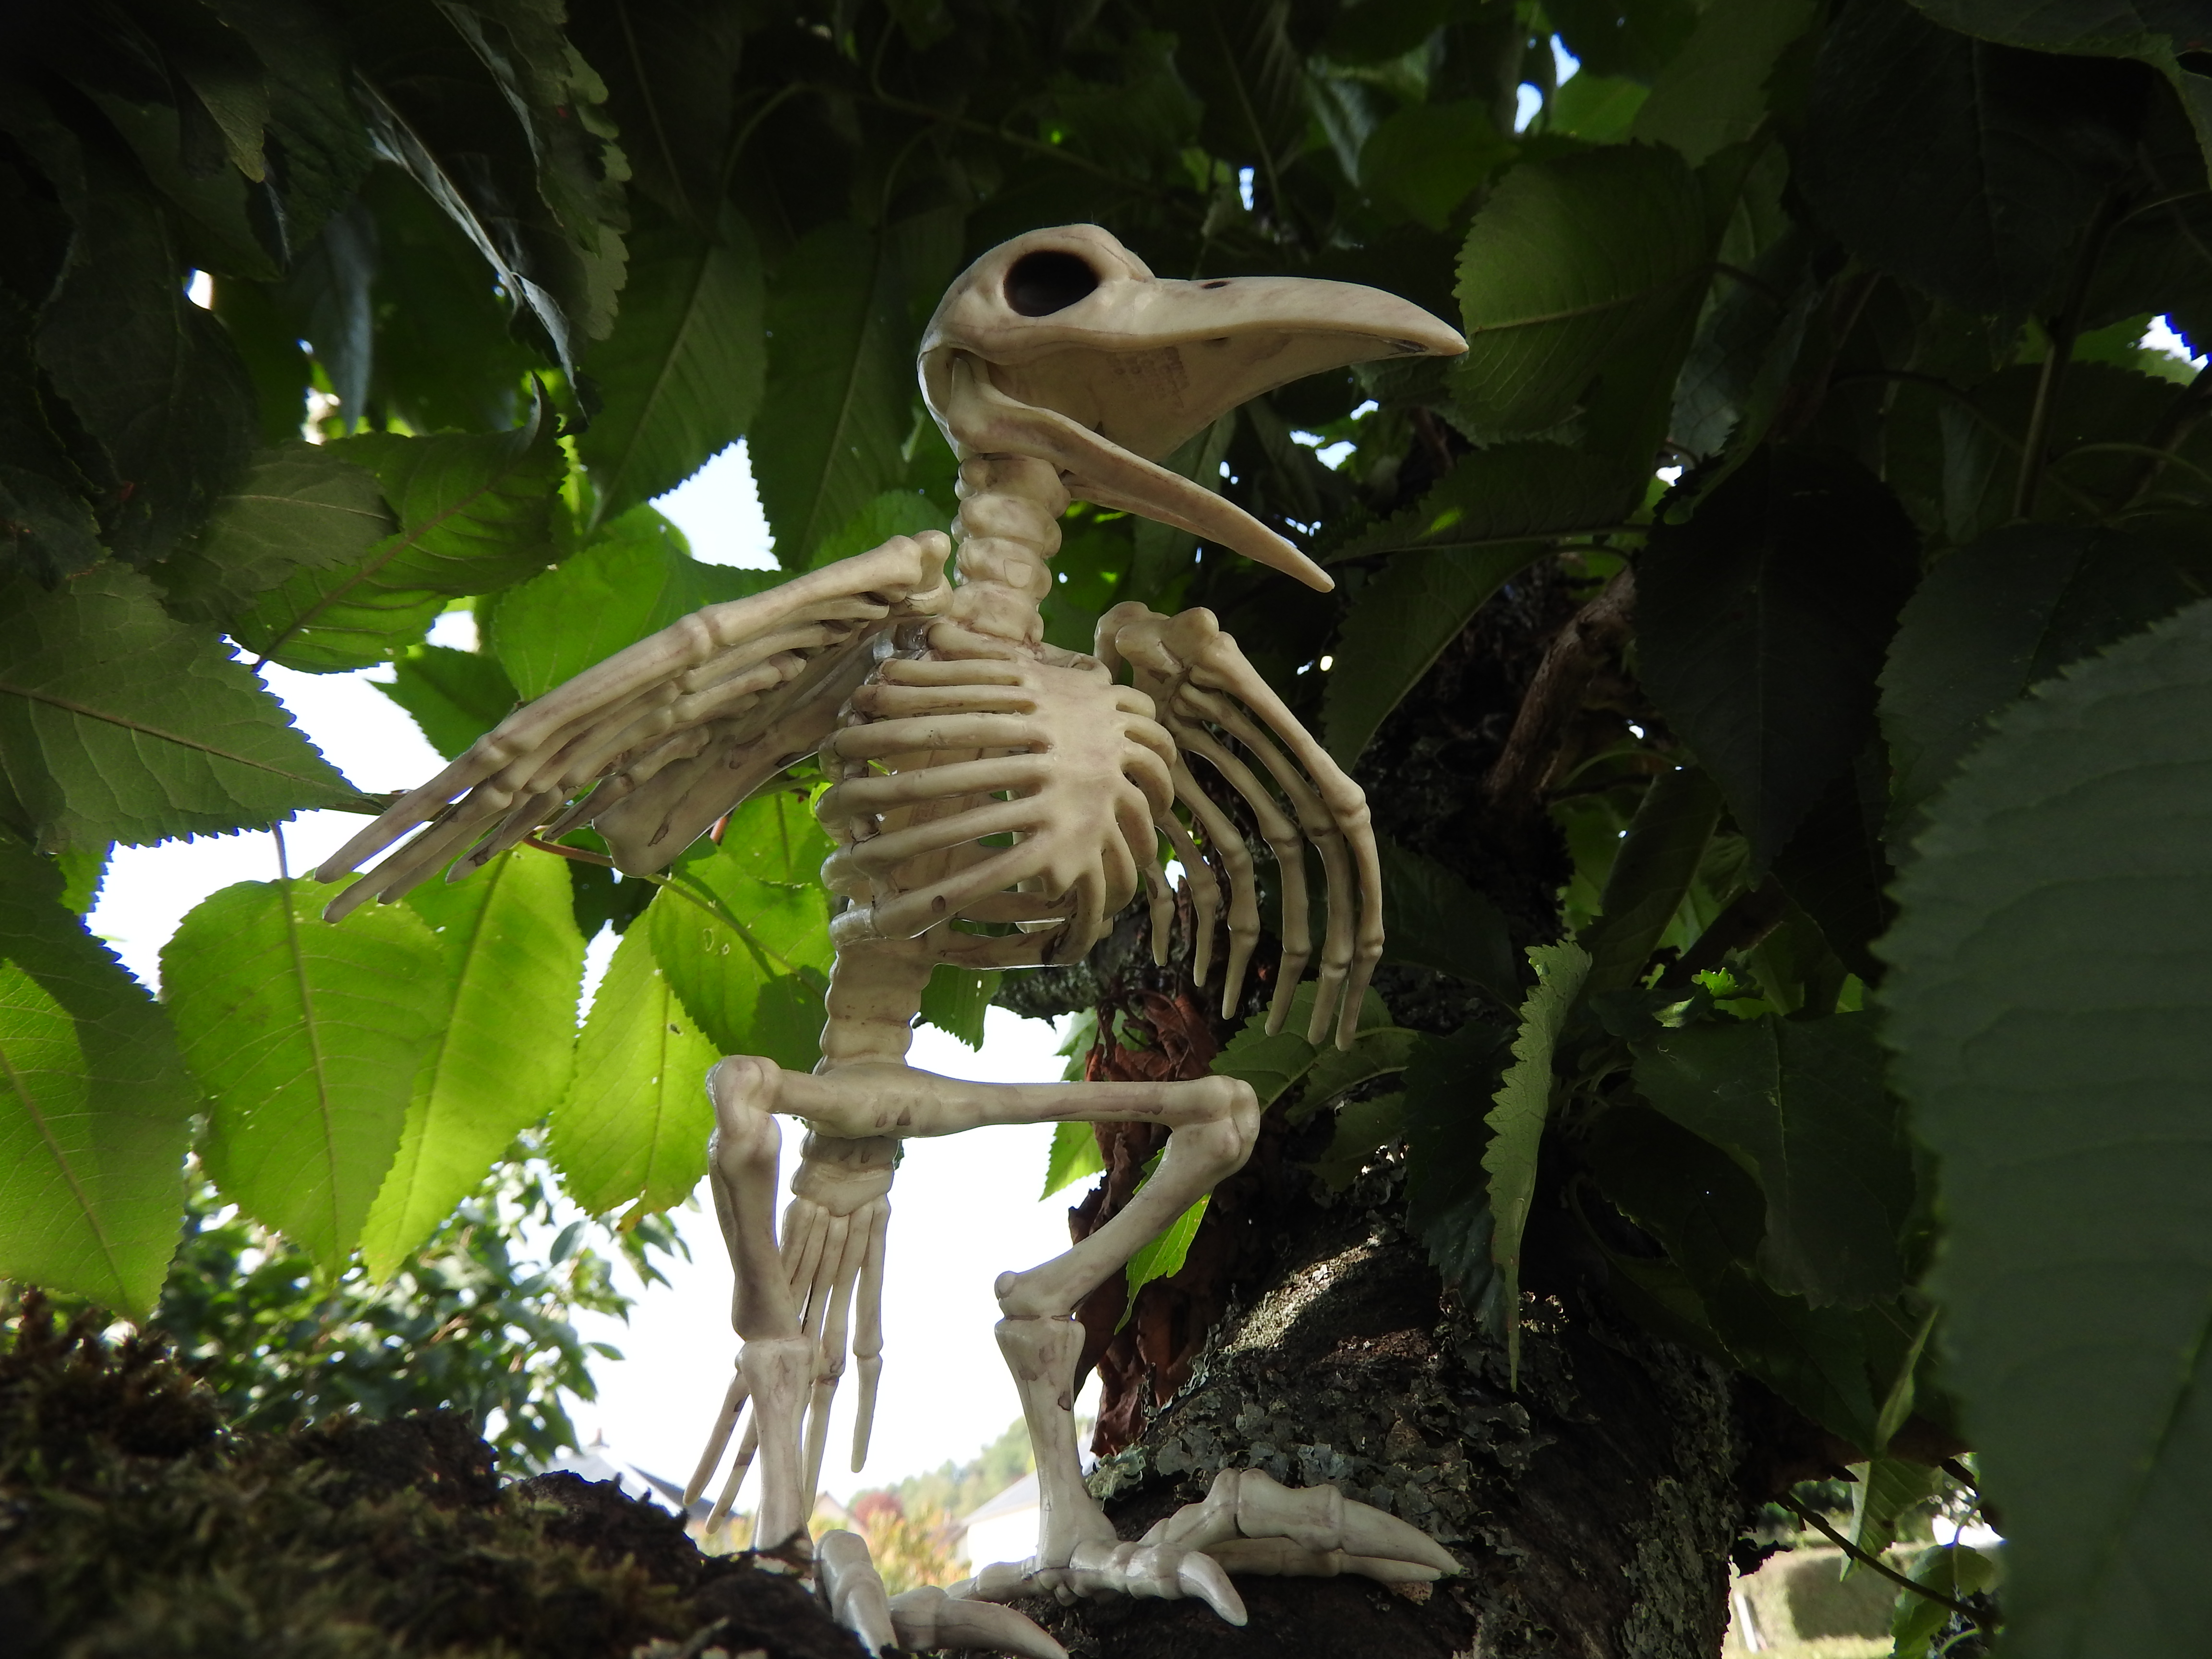
crow, skeleton, bird, tree, toy, velociraptor, beak, extinction, adaptation, plant, dinosaur